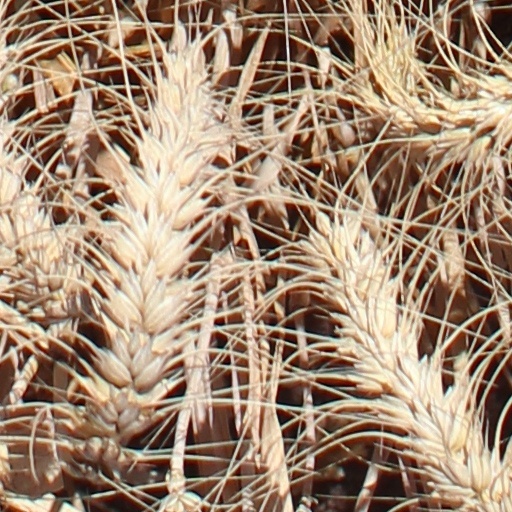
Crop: wheat